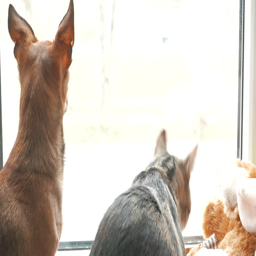
cat and dog playing at home .